List of destroyed heritage

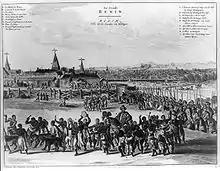
European depiction of Benin City in 1668

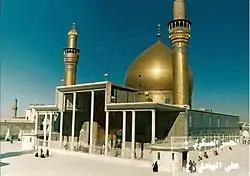
Al Askari Mosque

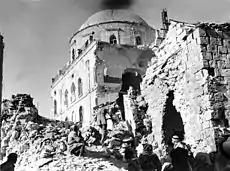
Jordanian Arab Legion in the process of destroying the Tiferet Yisrael Synagogue, May 1948

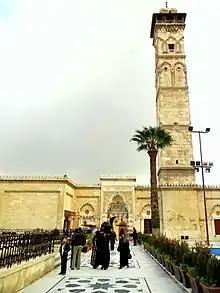
Minaret of the Great Mosque of Aleppo, destroyed in fighting in 2013

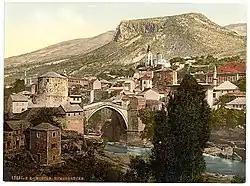
Stari Most, a UNESCO World Heritage Site and monumental Serbian Orthodox Cathedral of the Holy Trinity (white church in the background) were destroyed by Croat forces in the Bosnian War, but were later rebuilt.

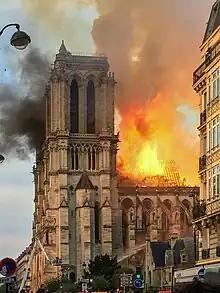
Notre-Dame de Paris fire

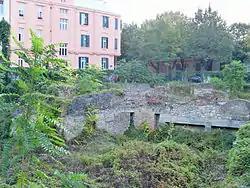
A photograph of the site of the National Library of Serbia, bombed on 6 April 1941 on the order of Adolf Hitler himself. Around 500.000 volumes and all collections of the library were destroyed in one of the largest book bonfires in European history.

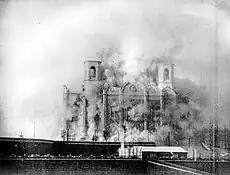
The Cathedral of Christ the Savior being demolished in 1931

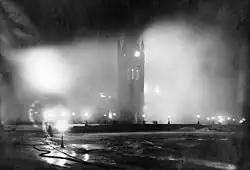
Centre Block ablaze in 1916

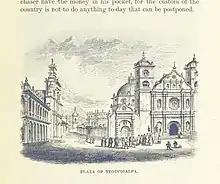
On the left is the church of "La Limpia de la Inmaculada Concepción," which no longer stands

During the Yugoslavia period there was destruction of Albanian heritage endorsed by the state. A number of Albanian cultural sites in Kosovo were destroyed during the Kosovo conflict (1998–1999) which constituted a war crime violating the Hague and Geneva Conventions. 225 out of 600 mosques in Kosovo were damaged, vandalised, or destroyed alongside other Islamic architecture and Islamic libraries and archives with records spanning 500 years. Additionally 500 Albanian owned "kulla" dwellings (traditional stone tower houses) and three out of four well preserved Ottoman period urban centres located in Kosovo cities were badly damaged resulting in great loss of traditional architecture. Kosovo's public libraries, in particular 65 out of 183 were completely destroyed with a loss of 900,588 volumes. During the war, Islamic architectural heritage posed for Yugoslav Serb paramilitary and military forces as Albanian patrimony with destruction of non-Serbian architectural heritage being a methodical and planned component of ethnic cleansing in Kosovo.